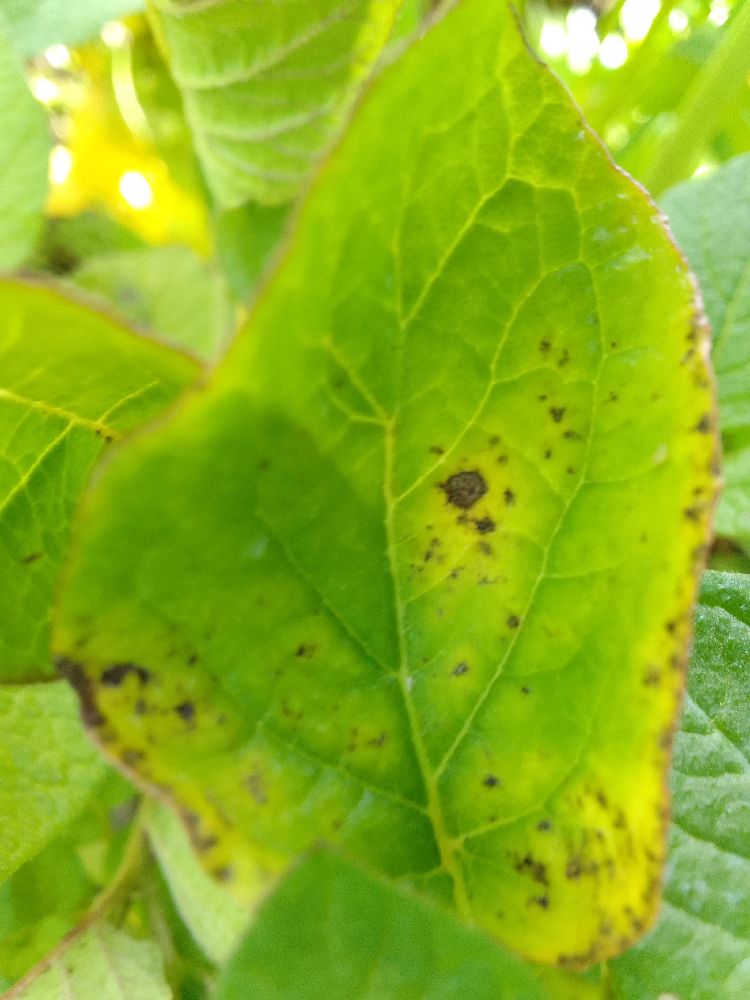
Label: Early blight